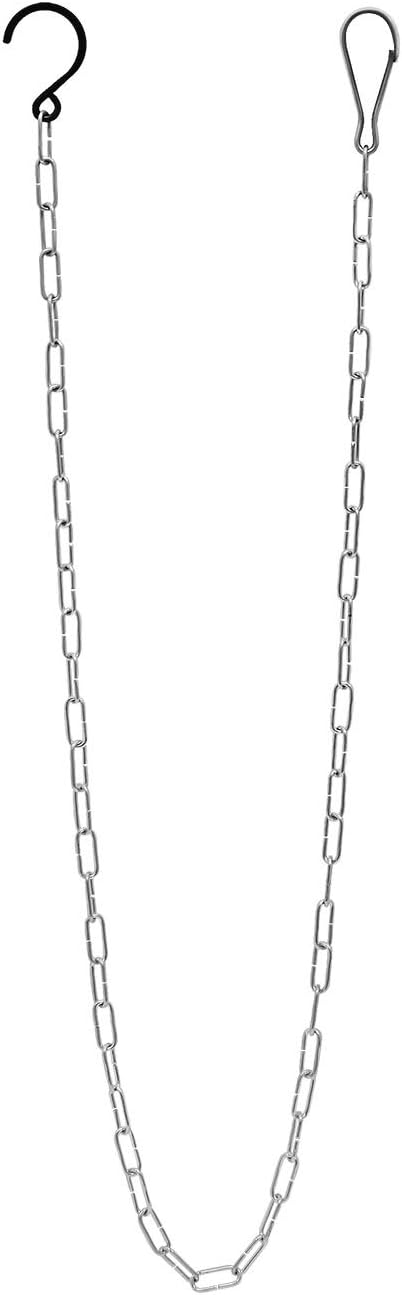
Achla Designs BGH-01 Indoor Outdoor Metal Hanging Chain, Black
Category: Amazon Home
This 48 inch hanging chain is powdercoated for outdoor use with any of our garden items.
Features: Measures 48-inch l | Made of galvanized steel | Great for decorative and practical uses.